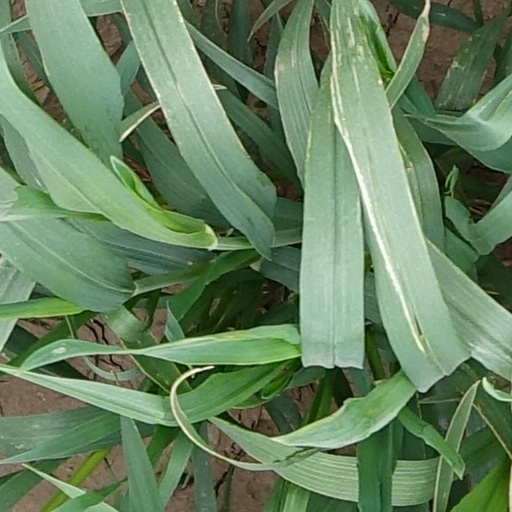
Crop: wheat